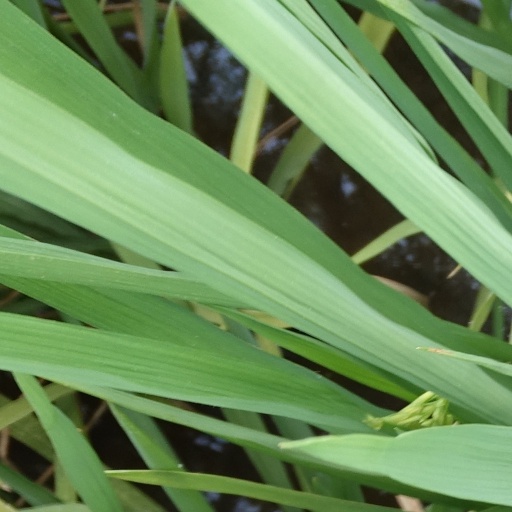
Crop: rice